ISO 3166-2:ME

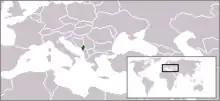
Location of Montenegro in Europe

ISO 3166-2:ME is the entry for Montenegro in ISO 3166-2, part of the ISO 3166 standard published by the International Organization for Standardization (ISO), which defines codes for the names of the principal subdivisions (e.g., provinces or states) of all countries coded in ISO 3166-1.